Question: Please indicate a possible affordance area of the bottle that can be used for opening
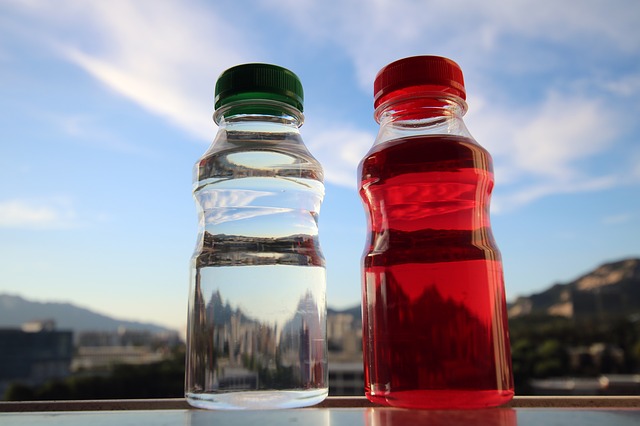
Answer: [203, 58, 316, 152]